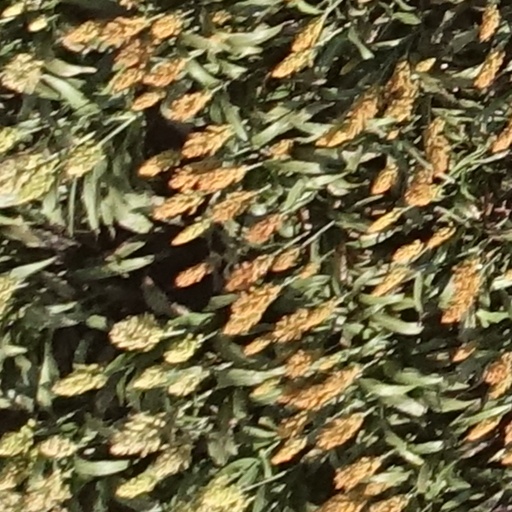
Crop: sorghum